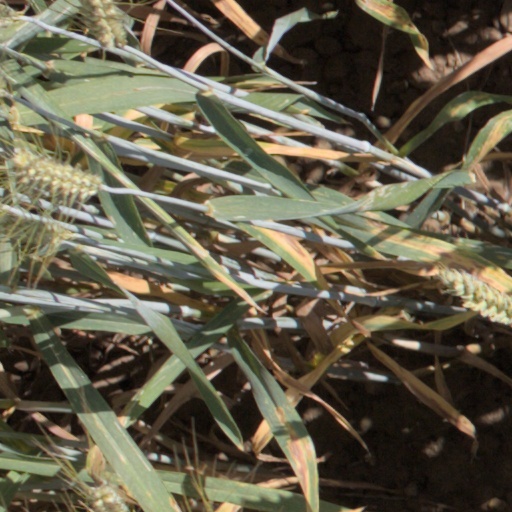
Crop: wheat